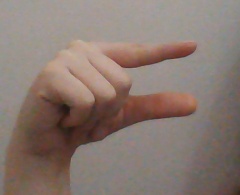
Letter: dal